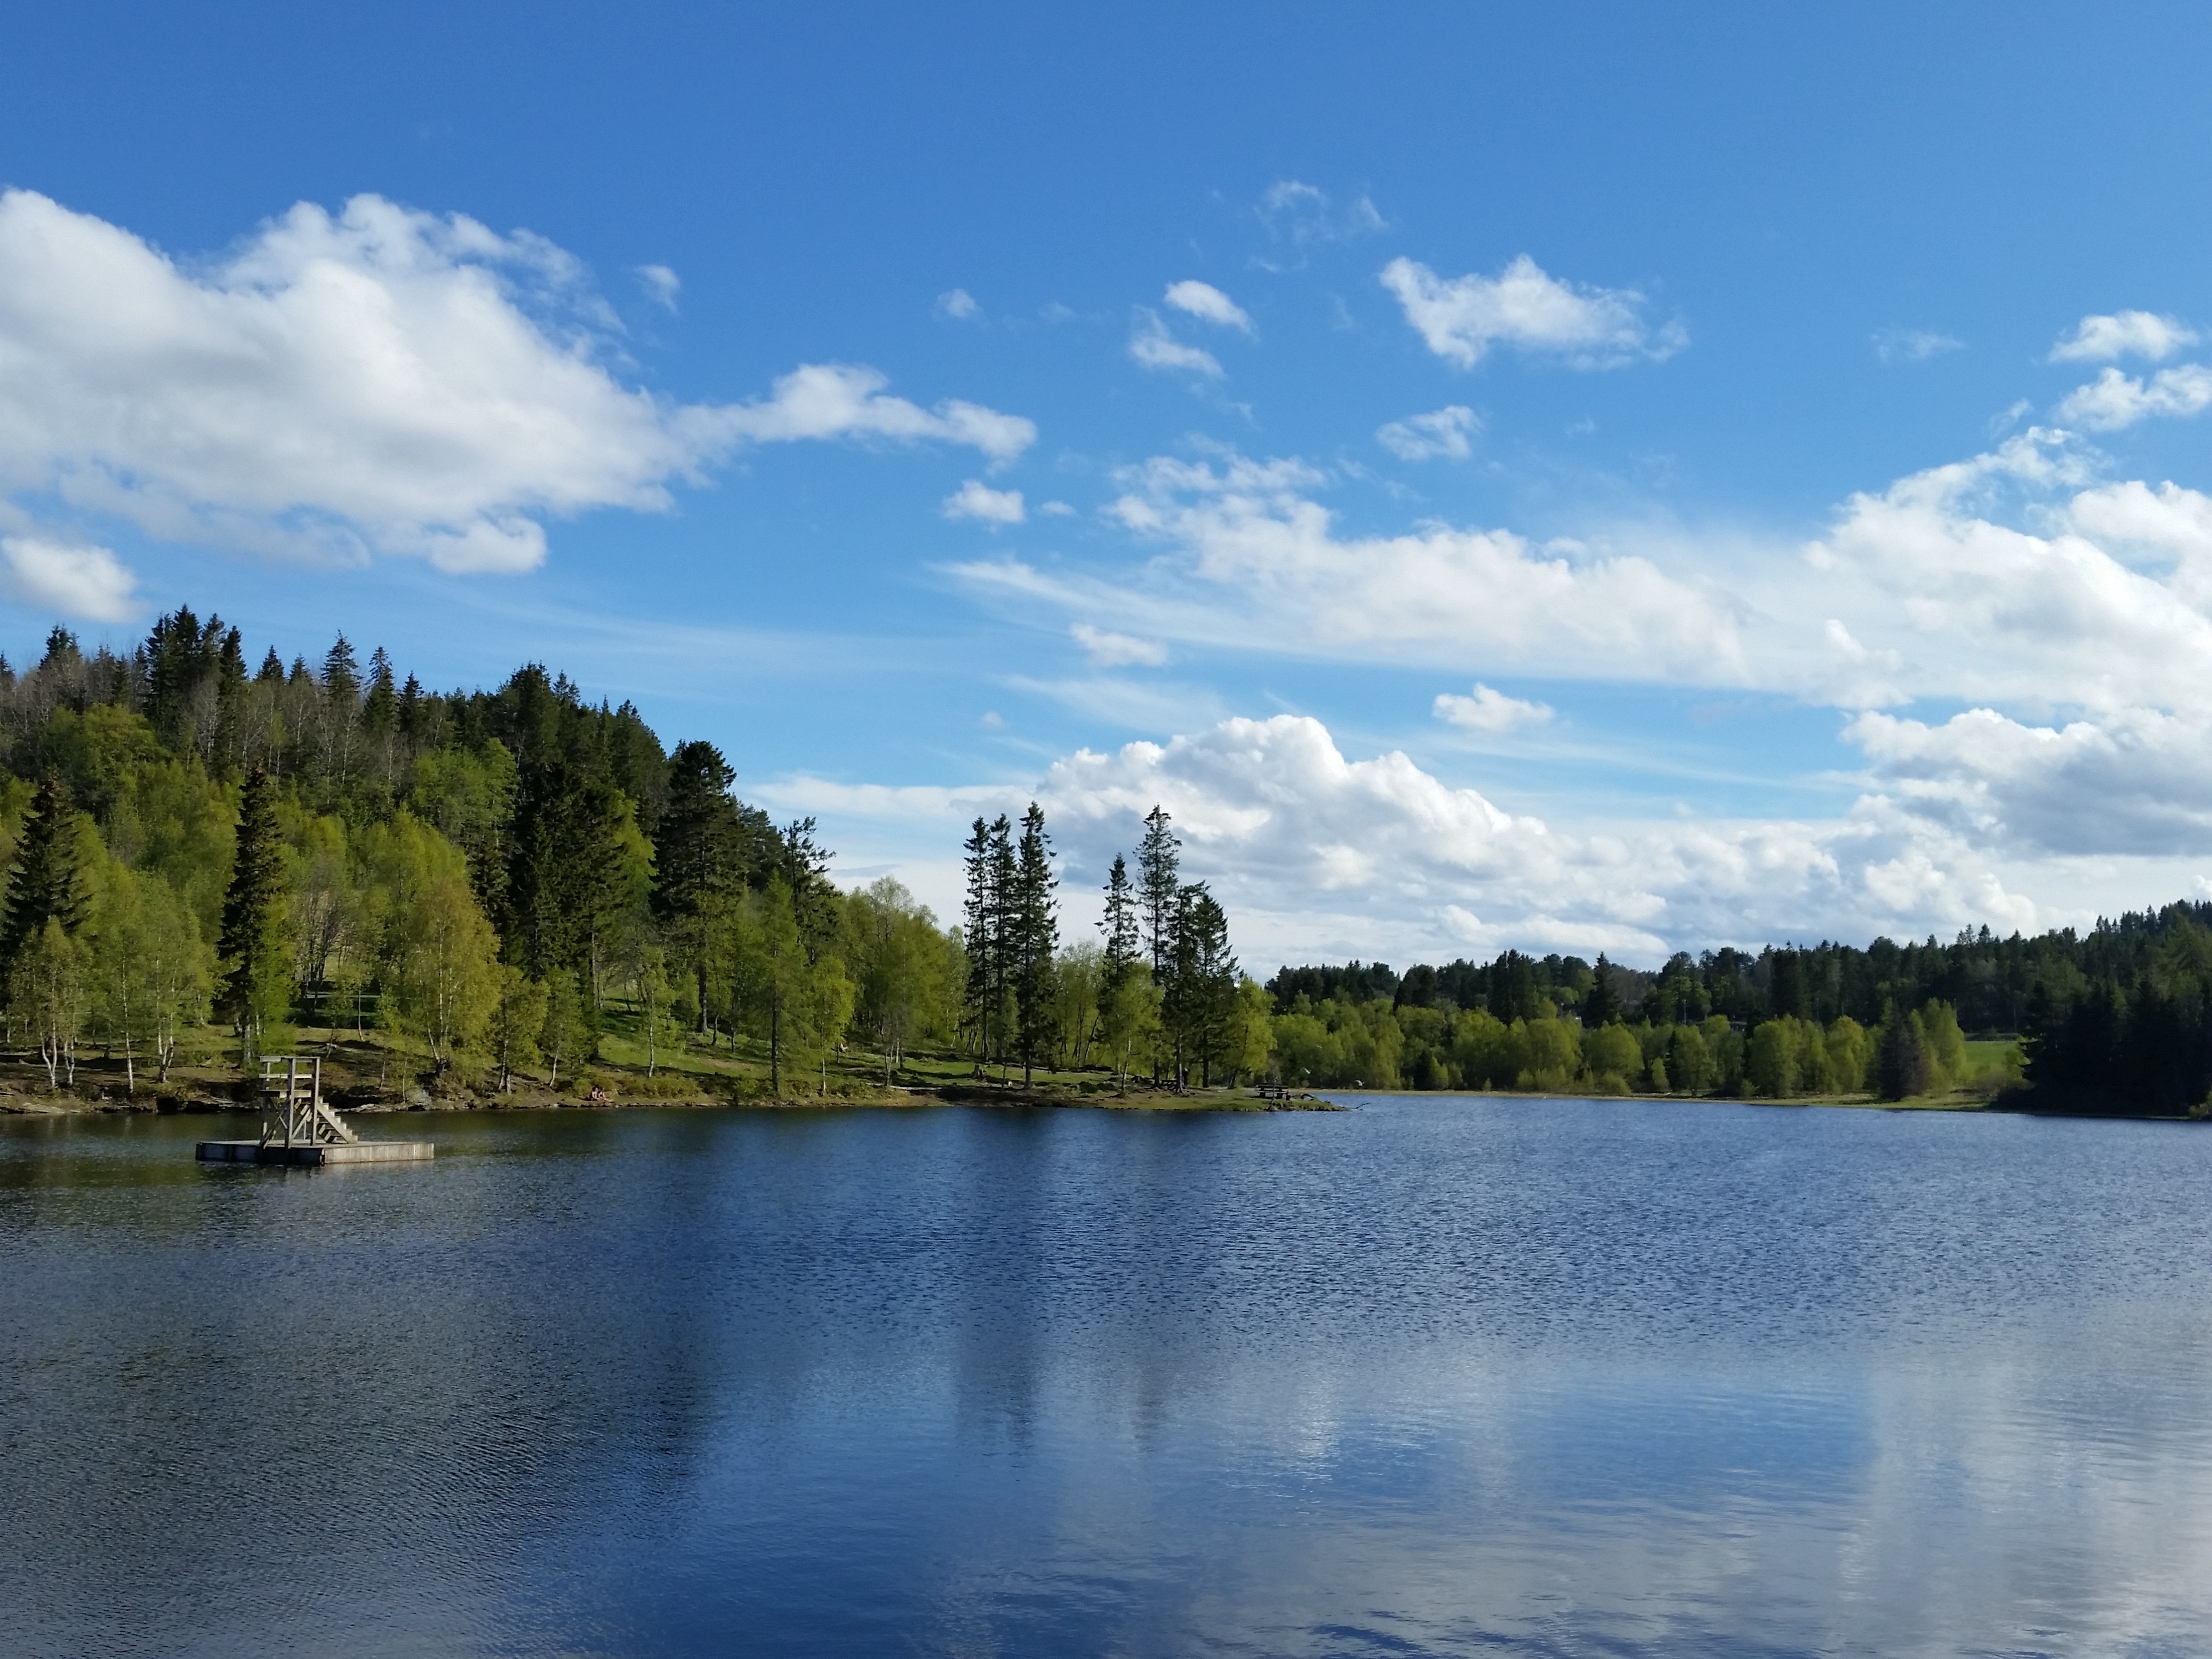
landscape, tree, water, nature, wilderness, mountain, cloud, sky, lake, river, mountain range, pond, reflection, serene, reservoir, body of water, blue sky, loch, norway, scandinavia, in the foreground, the calm